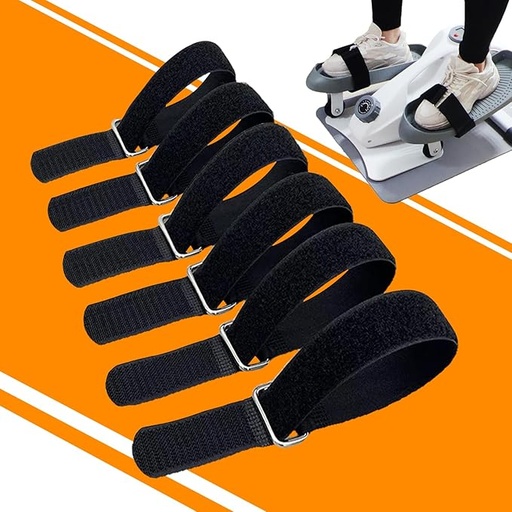
Ellipse Leg Exerciser Machine Pedal Straps, Adjustable Pedal Strap for Elliptical Exercise Machine, Under Desk Elliptical Reusable Straps Fitness Workout Equipment Home Office Sports Accessories
Brand: monstertime
Category: Sporting Goods > Fitness & General Exercise Equipment > Cardio > Cardio Machine Accessories & Parts > Elliptical Trainer Accessories & Parts > Elliptical Trainer Replacement Parts